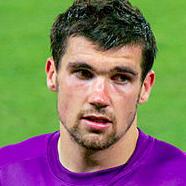
Age: 22